FK Austria Wien

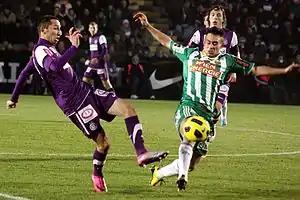
A 2010 Wien derby match between Austria Vienna and Rapid Vienna.

Austria Wien contests the Vienna derby with Rapid Wien. The two clubs are two of the most supported and successful in the country, and are the only Austrian clubs to have never been relegated. They are two of the most culturally and socially significant clubs, both historically representing wider divisions in Viennese society. Both teams originate from Hietzing, the 13th district in the west of the city, but have since moved into different districts. Austria Wien is seen as a middle-class club, and before World War II, as part of the coffeehouse culture associated with the capital's intelligentsia. Rapid traditionally holds the support of the city's working class. The two clubs first met in a league championship match on 8 September 1911, a 4–1 victory for Rapid. The fixture is the most-played derby in European football after the Old Firm match in Glasgow and the Edinburgh derby in Edinburgh, both in Scotland.